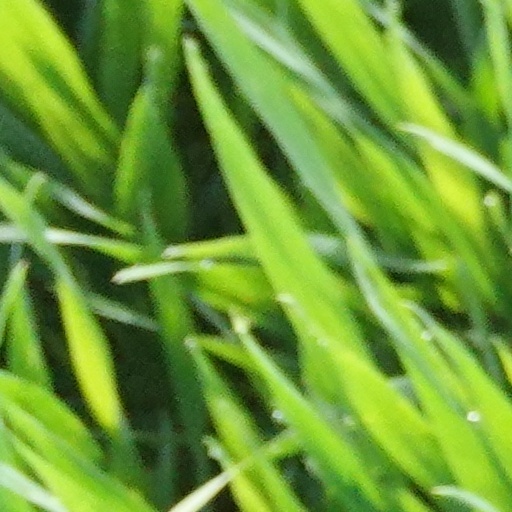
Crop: wheat